Westlake Center

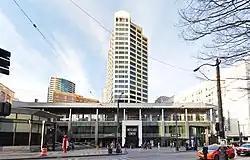
View from Pine Street, 2016

Westlake Center is a four-story shopping center and 25-story office tower in downtown Seattle, Washington, United States. The southern terminus of the Seattle Center Monorail, it is located across Pine Street from Westlake Park, between 4th and 5th Avenues. It is named for Westlake Avenue, which now terminates north of the mall but once ran two blocks farther south to Pike Street. Westlake Park is considered Seattle's "town square" and celebrities and political figures often make appearances or give speeches from the building's balcony. The anchor stores are Saks Off 5th and Nordstrom Rack.